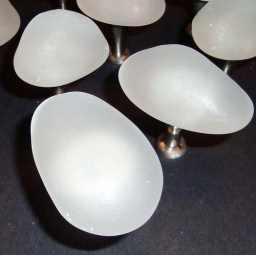
White beach glass knobs in a natural stone shape.